Eastwood, Nottinghamshire

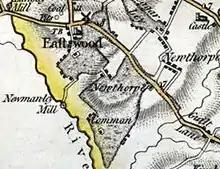
From John Chapan's map of Nottinghamshire, published in 1774

When King James VI of Scotland became King James I of England in 1603, Eastwood had a population of about 170, and it remained a small village until the 18th century when, in 1779, the Trent Navigation Company opened the Erewash Canal. This was one of the first man made waterways in England, with locks at Beeston linking Eastwood to the River Trent and Nottingham, and its arrival led to a rapid expansion of the local coal mining industry. Other industries soon followed, including framework knitting, corn milling, pottery, brewing, rope making and brick making.